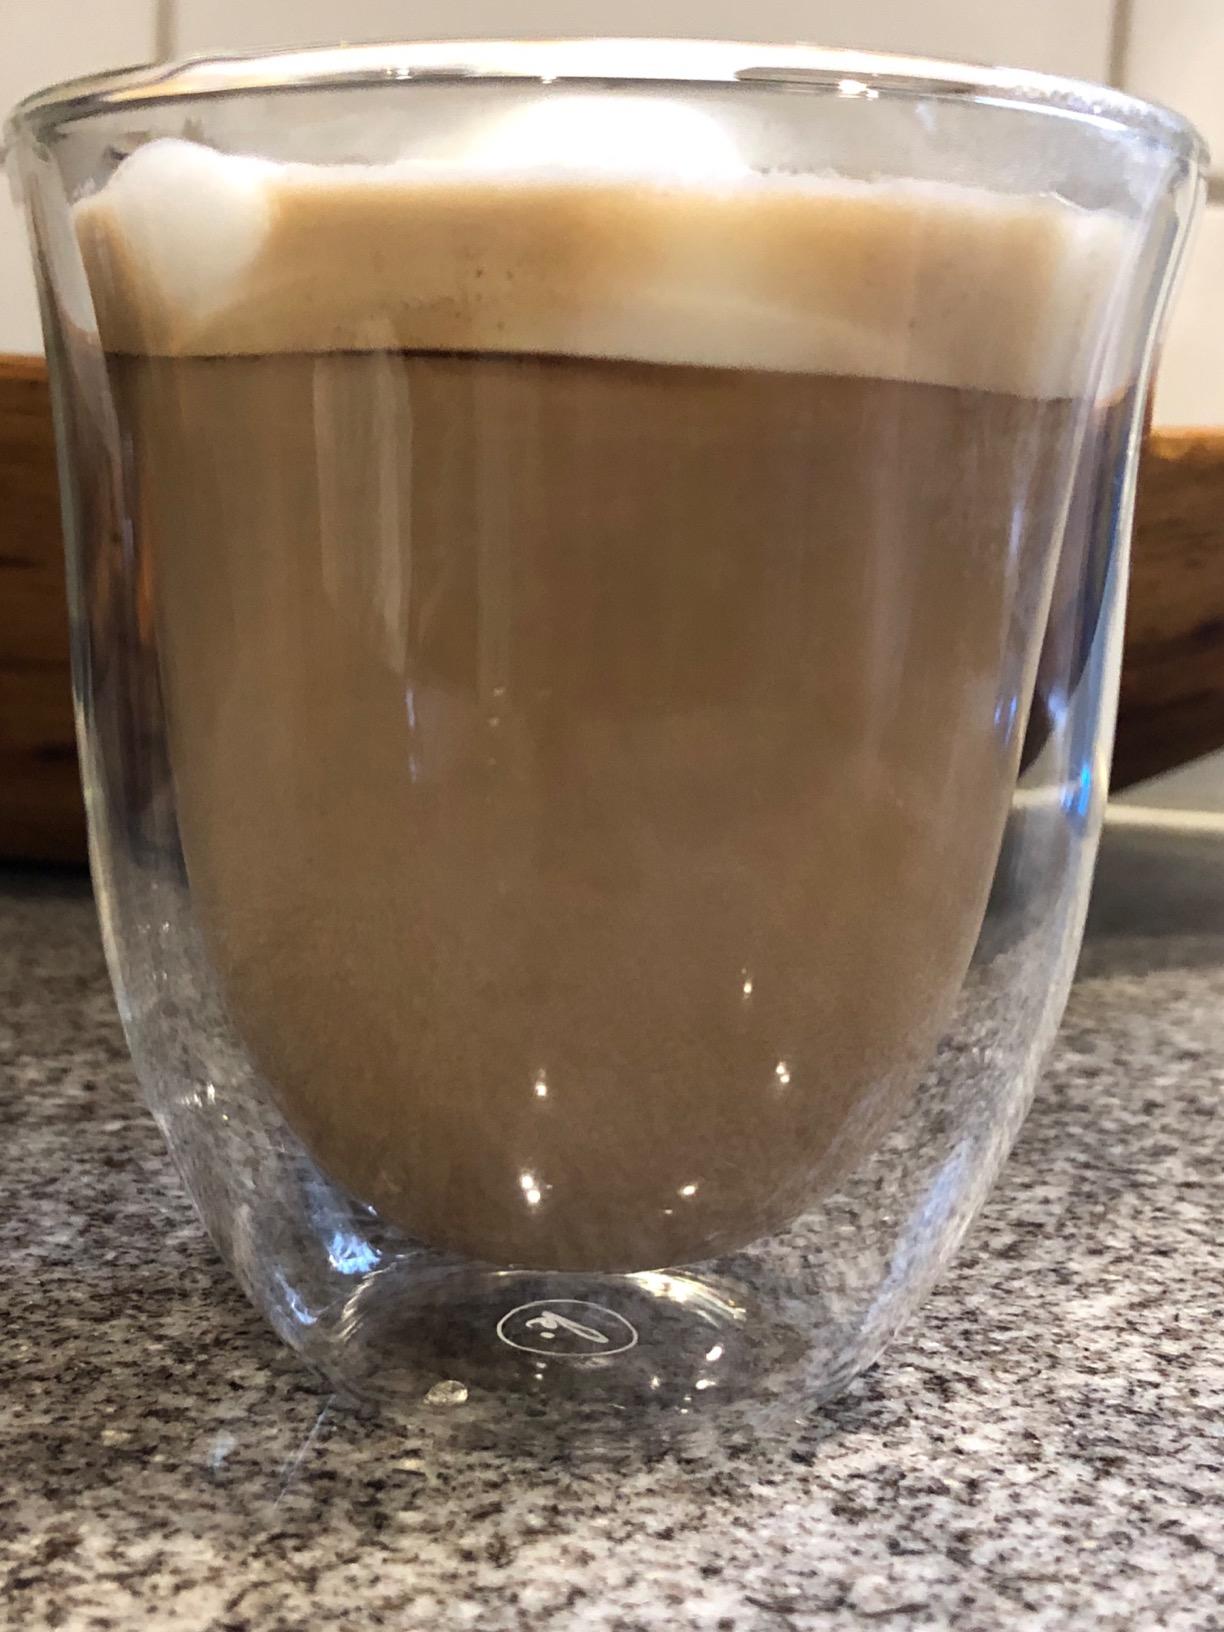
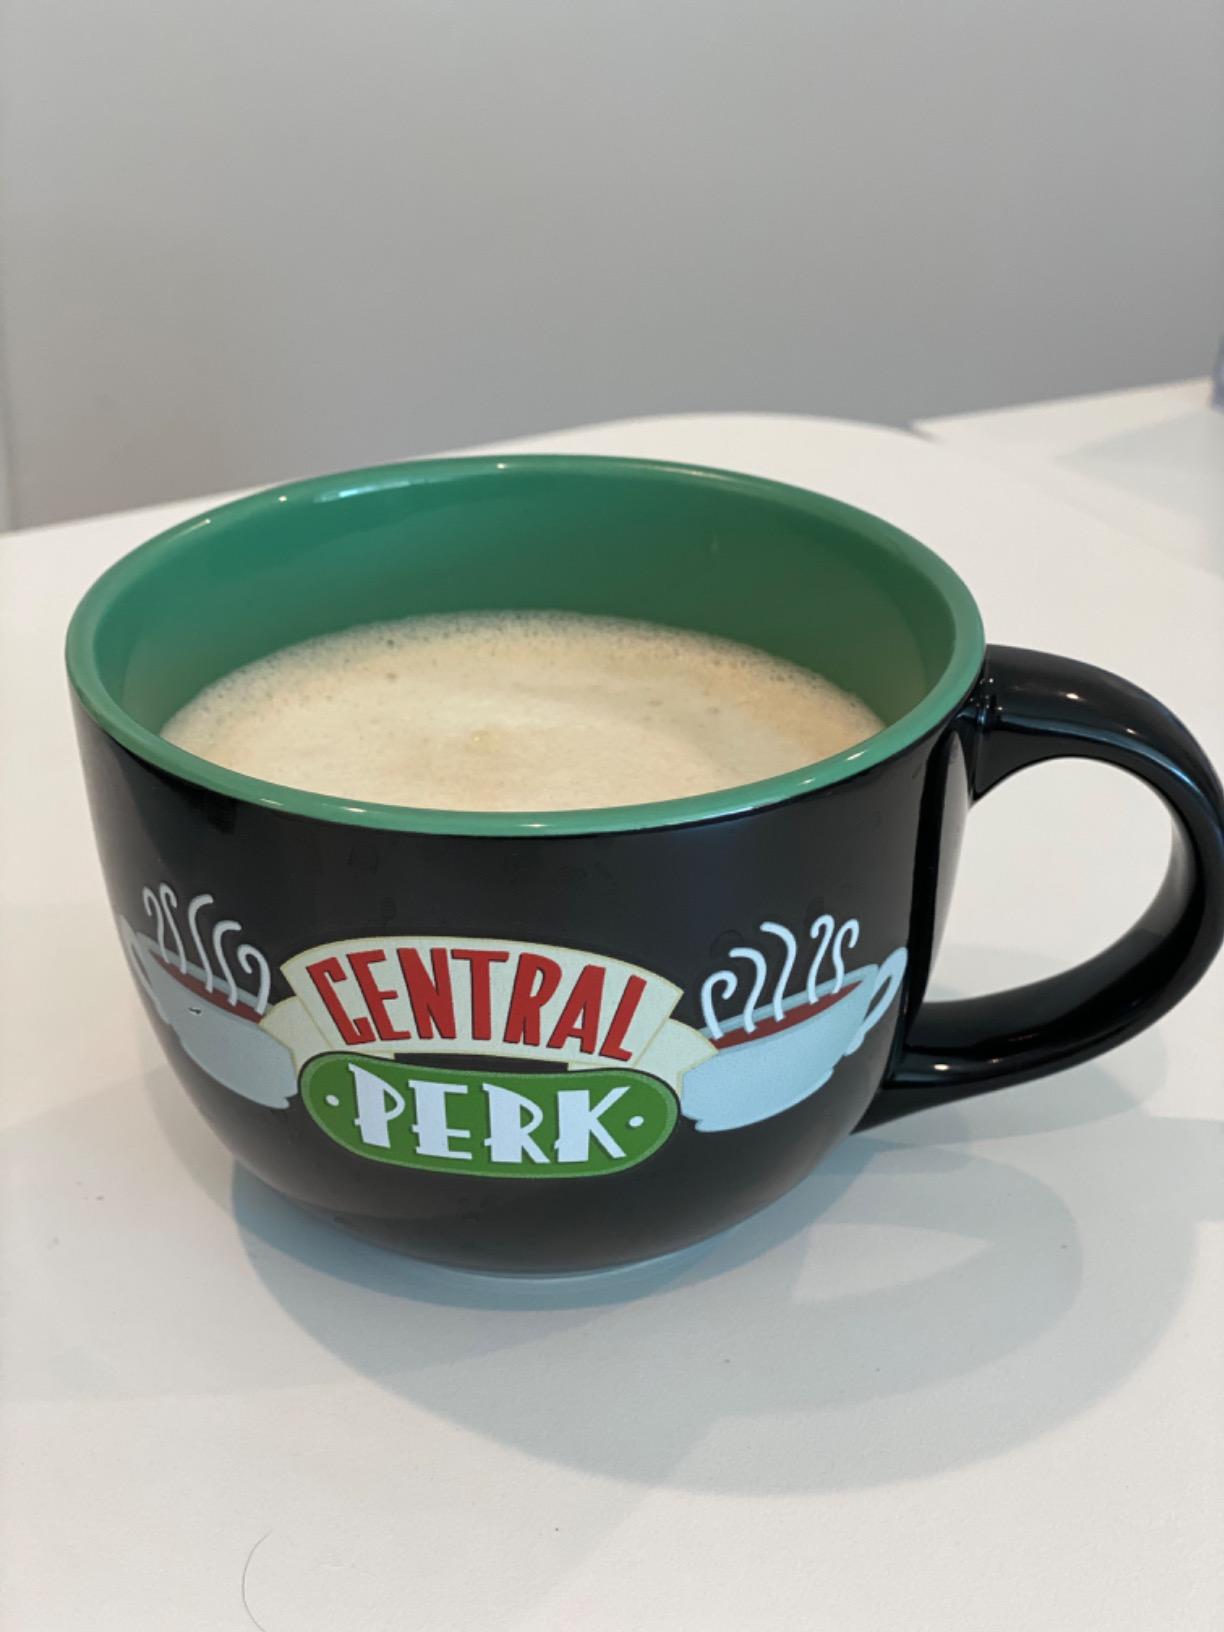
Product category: items_mug
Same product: no